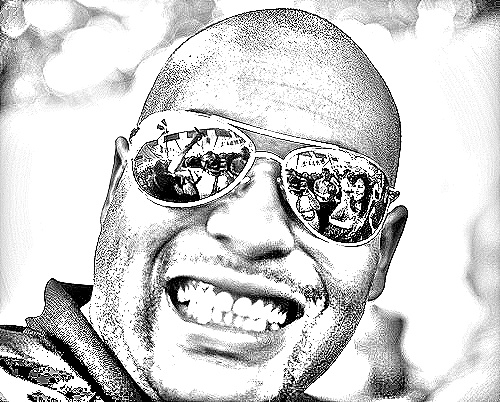
Portrait style: Sketch Portrait